Bryant Terry

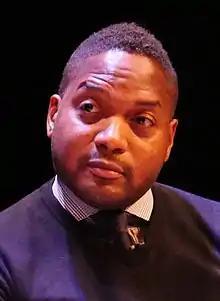
Bryant Terry in 2016

Bryant Terry (born January 24, 1974) is an African-American vegan chef, food justice activist, and author. He has written four vegan cookbooks and cowrote a book about organic eating. He won a 2015 James Beard Foundation Leadership Award for his food justice work. In 2021 he was awarded an NAACP Image Award for his book "Vegetable Kingdom", which was also nominated in 2022 for a "James Beard Award", and received a starred review from "Publishers Weekly".